Scott Walker (politician)

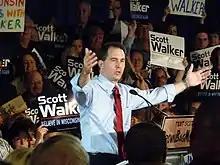
Walker after winning the 2010 Republican gubernatorial primary

Walker was an early favorite for the 2010 Republican Party endorsement for Wisconsin governor, winning straw polls of Wisconsin GOP convention attendees in 2007 and 2008. He announced his candidacy in late April 2009 after several months of previewing his campaign themes of reduced taxes and reduced spending to Republican audiences around the state. He criticized the 2009–2011 Wisconsin state budget as too big given the slow economy. In 2009 and 2010, Americans for Prosperity helped raise Walker's statewide profile, inviting him to address its events and rallies throughout the state. Walker won the Wisconsin GOP convention endorsement on May 22, 2010, receiving 91% of the votes cast by delegates. He won the Republican nomination in the primary election of September 14, 2010, receiving 59% of the popular vote, while former U.S. Representative Mark Neumann garnered 39%.